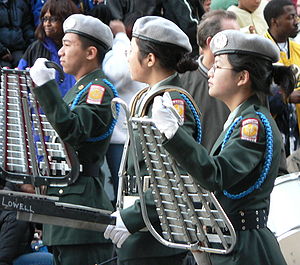
Klokkespil
Klokkespil i lyreharpe form
Klokkespil er et metallisk slagtøjsinstrument som spilles med plastickøller. Det er et mindre instrument, og er i familie med vibrafon, xylofon og marimbaen. Det minder mest om vibrafonen i en mindre udgave, da det også betjenes af en sustainpedal. Det bruges mest i symfoniorkestre, og i harmoniorkestre, og bruges også i paradeorkestre, hvor man spiller det gående, i lyreharpe form.